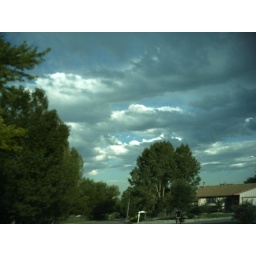
clouds and sky in colorado